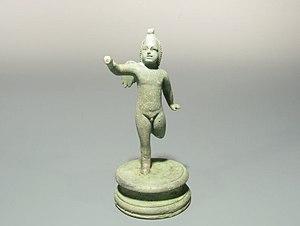
Statuette d'Eros en bronze, découverte à Reichshoffen en 1974, fabriquée à partir d'un moulage à la cire perdue. Exposée au Musée Historique et Industriel - Musée du Fer de Reichshoffen.
Le Musée Historique et Industriel – Musée du Fer est situé à Reichshoffen à 50 km au nord-ouest de Strasbourg, à mi-chemin entre Haguenau dans le Bas-Rhin et Bitche en Moselle. Le musée de Reichshoffen retrace l’histoire de la ville et l’essor de la métallurgie à Reichshoffen et dans les communes environnantes à travers le développement des usines de Dietrich.